Railway post office

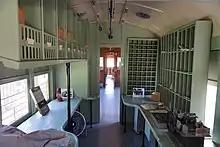
The RPO section of preserved Texas Electric Railway Car 360, at the Interurban Railway Museum in Plano, Texas

When the post office made a controversial policy change to process mail in large regional "sectional centers," mail was now sorted by large machines, not by people, and the remaining railway post office routes, along with all highway post office routes, were phased out of service. In September 1967 the POD cancelled all "mail by rail" contracts, electing to move all first class mail via air and other classes by road (truck) transport. This announcement had a devastating effect on passenger train revenues; the Santa Fe, for example, lost $35 million (US) in annual business, and led directly to the ending of many passenger rail routes.